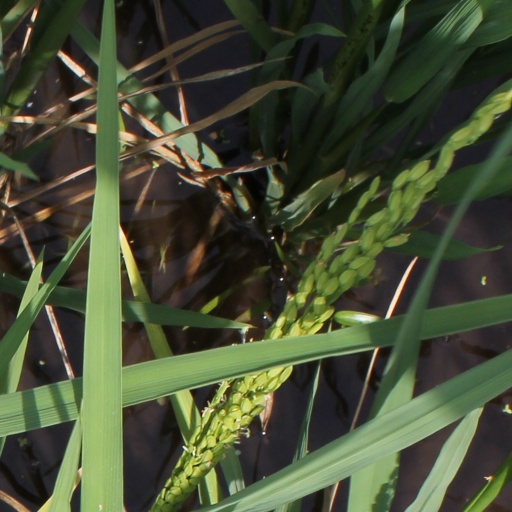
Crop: rice